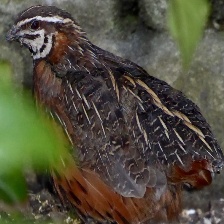
Species: HARLEQUIN QUAIL
Scientific name: COTURNIX DELEGORGUEI
ImageNet parent category: quail